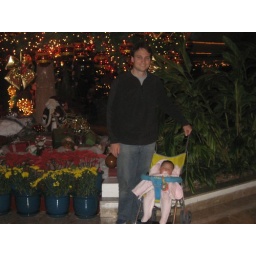
Sean and Caroline standing at base of huge beautiful Christmas tree in White Swan Hotel